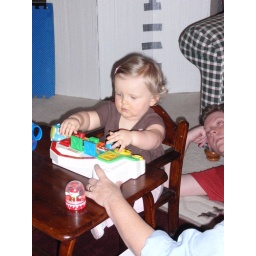
11.23.08 Mroczkowski Thanksgiving - Libby sitting in a big girl chair